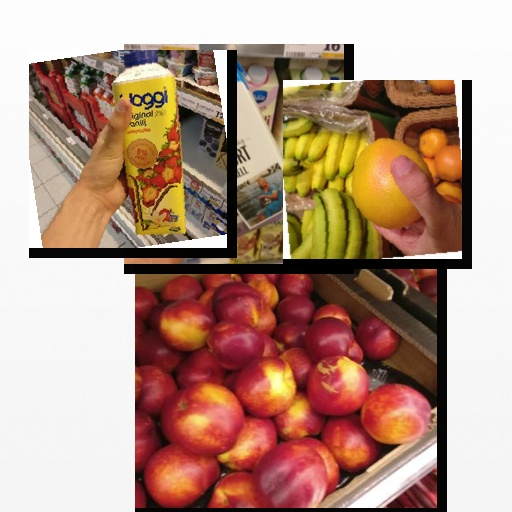
Food items: strawberry_yogurt, red_grapefruit, yoghurt, nectarine